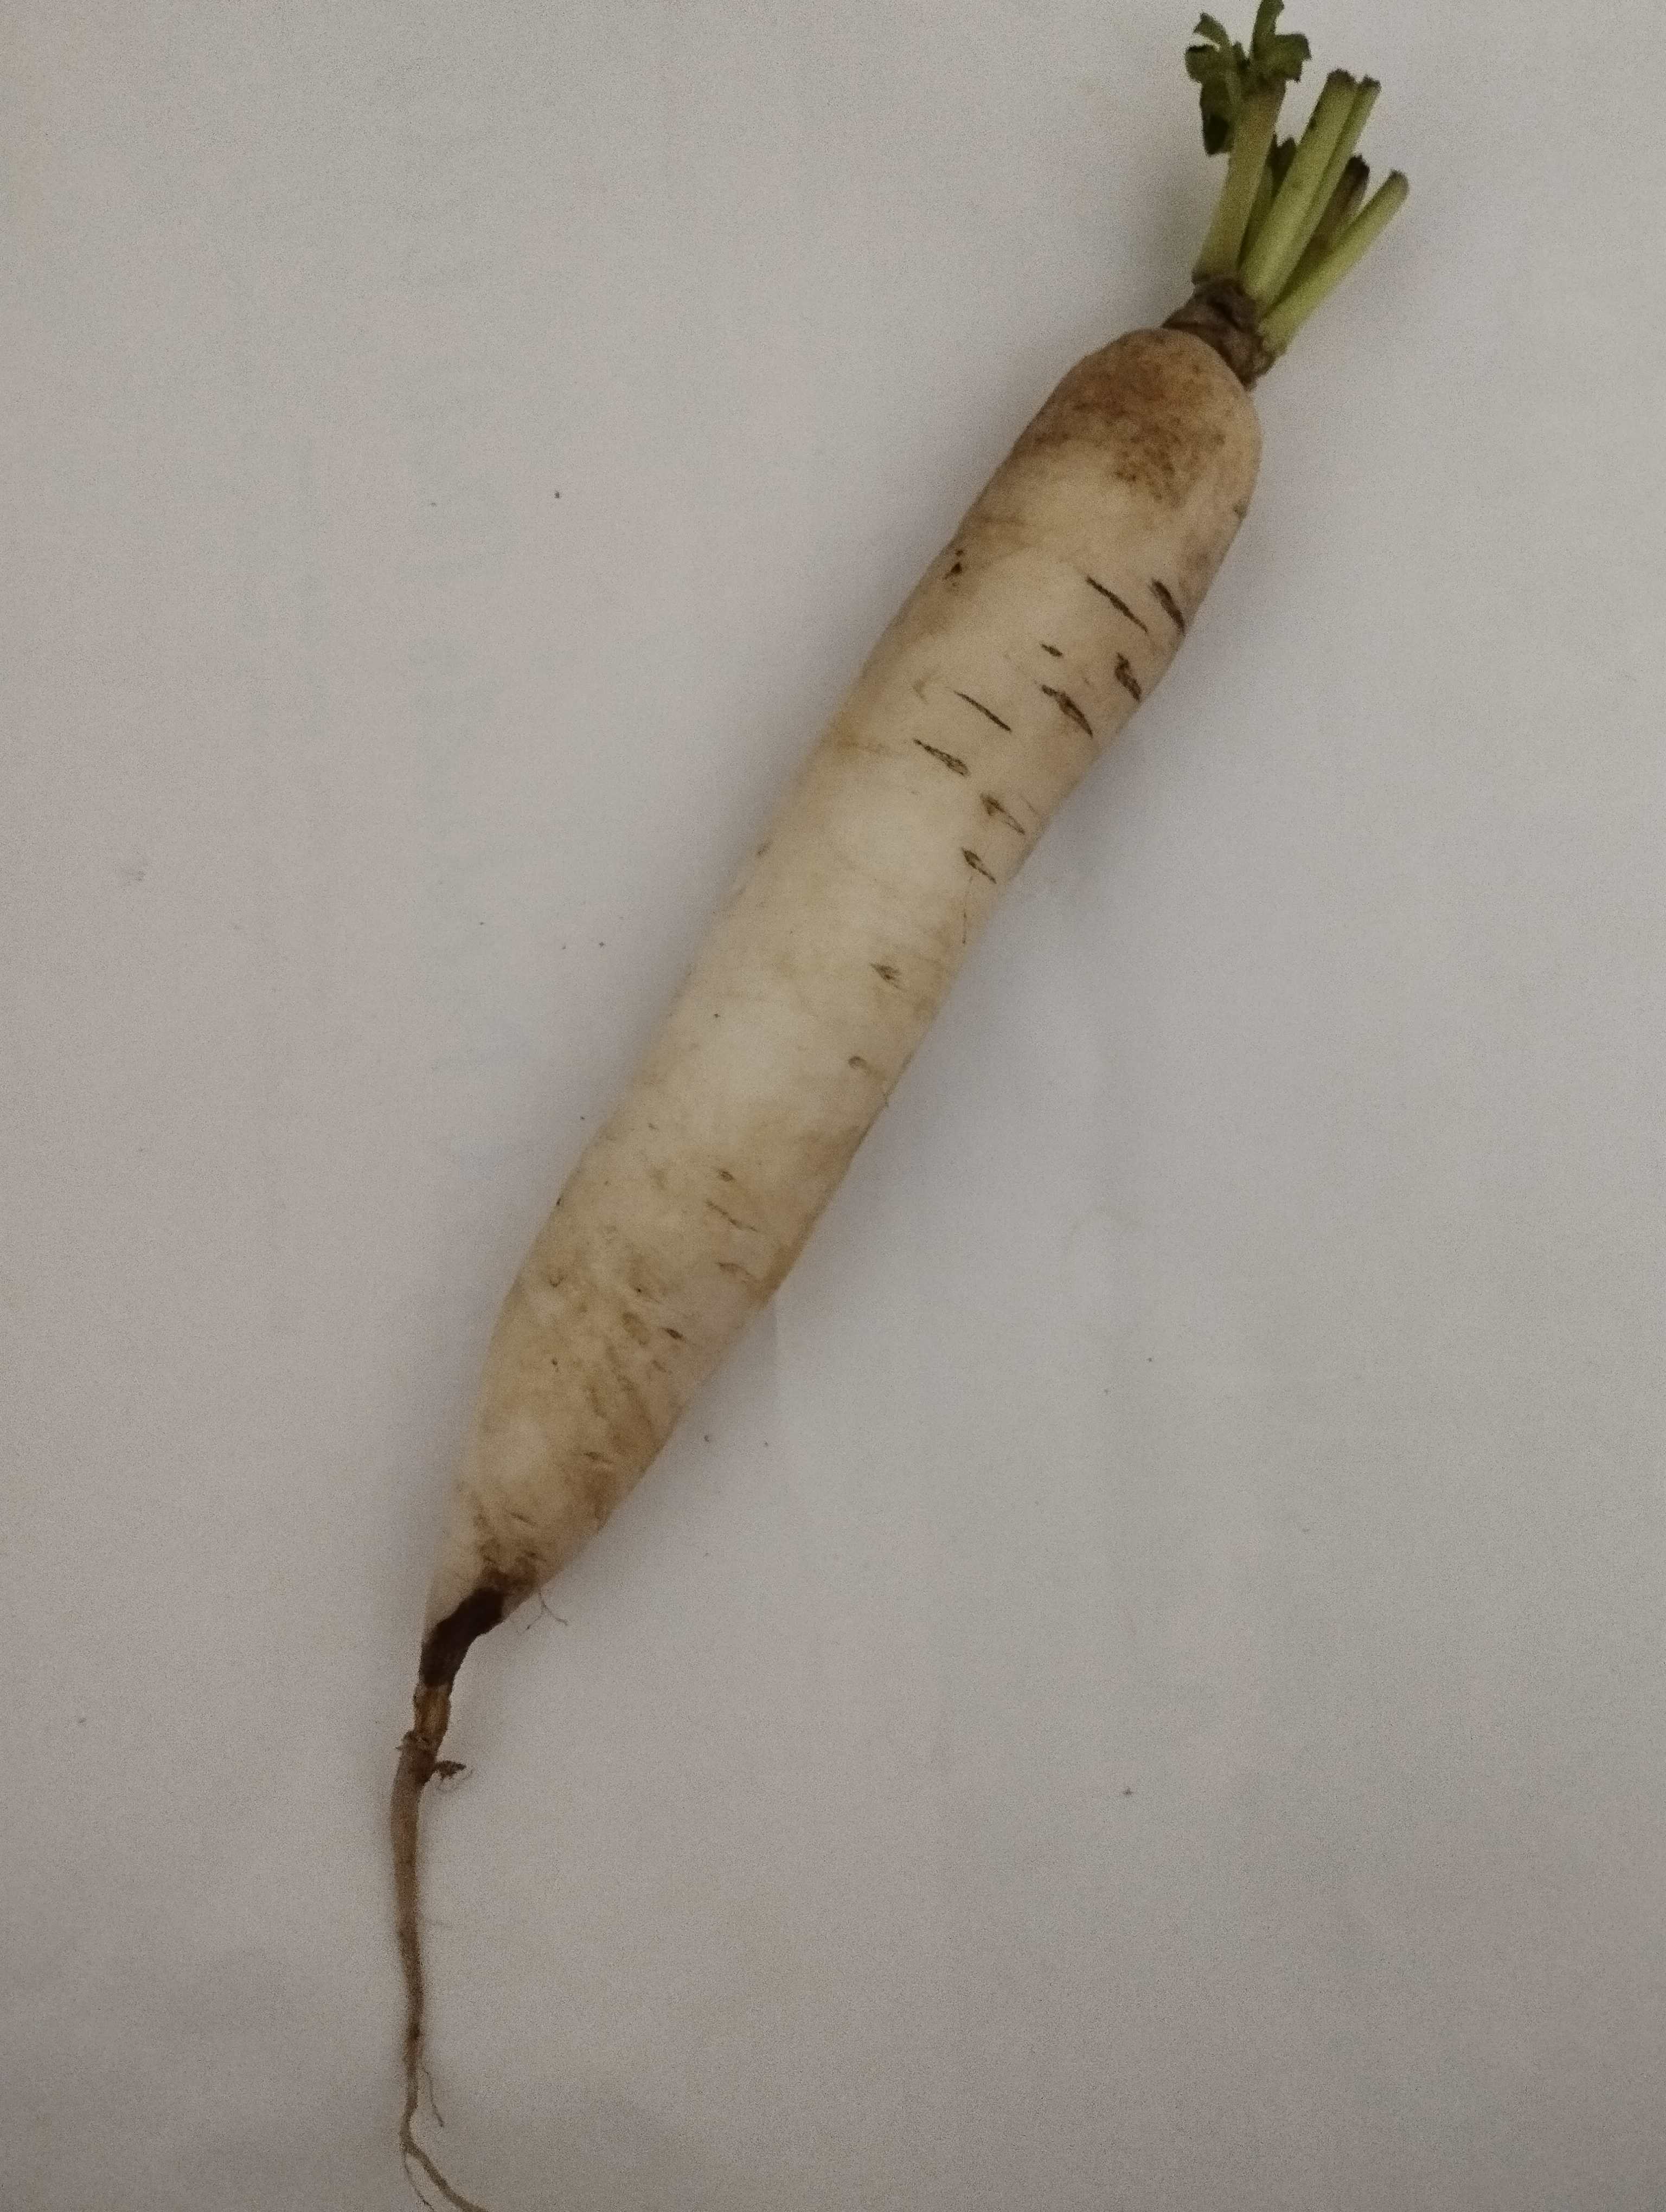
Label: Raphanus sativus